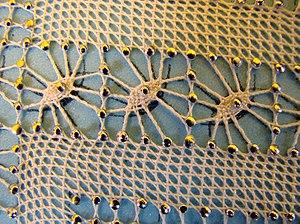
Dentelle aux fuseaux en cours de réalisation.